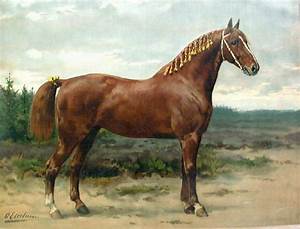
Label: cavallo